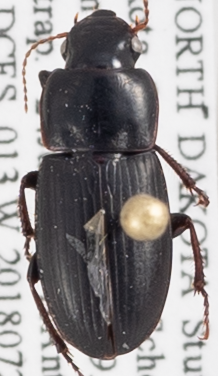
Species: Harpalus somnulentus
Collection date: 2018-07-24
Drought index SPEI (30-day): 0.1
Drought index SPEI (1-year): -0.24
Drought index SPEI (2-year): -0.39